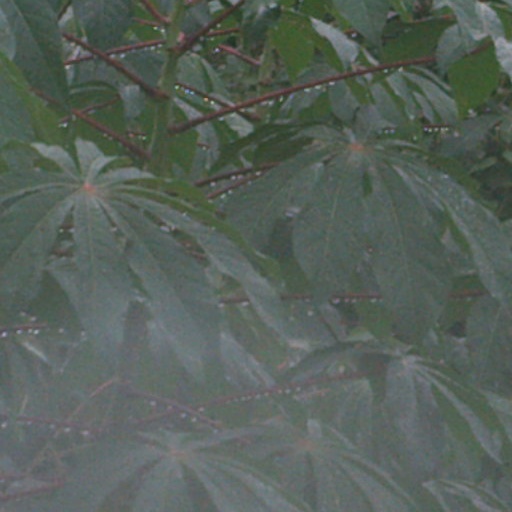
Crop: cassava